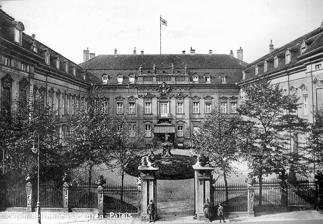
Building: Palace of the Reich President
Country: Germany
Year built: 1737
Palace in Germany Reich President's Palace, seen from Wilhelmstrasse, around 1920 The Reich President's Palace ( German : Reichspräsidentenpalais ) was from 1919 to 1934 an official residence of the President of the Reich and the official seat of the German head of state . The palace was located at Wilhelmstrasse No. 73 in Berlin and housed the Office of the Reich President [ de ] , which regulated all matters related to the function of the Reich President as a state institution. Private apartments of the President and some of his employees were located in the Palace as well as various representation and reception rooms. History of the building Construction and uses The building, which later served as the Reich President's Palace, was built between 1735 and 1737 at the instigation of King Frederick William I of Prussia . For the western Friedrichstadt Extension handsome buildings were to be built on the later Wilhelmstrasse; in return, the king awarded inexpensive land and contributed building materials. In 1734, the Geheimrat of the General Superior Finance, War and Domains Directorate [ de ] and Landjägermeister Hans Bogislav von Schwerin [ de ] received a building site for a palace and building material worth 40,000 thalers . On August 29, 1737, he and his brother Kurt Christoph von Schwerin received the palace as an hereditary property. Kurt Christoph soon abandoned his share of the property. The builder was the Berliner Conrad Wiesend ; Frenchmen (from the Berlin Huguenot community) may also have been involved in the design of the representative building in Style Louis XV . The design was later completed with several large-scale murals by Bernhard Rode . After the death of Hans Bogislaw in 1747, his brother Kurt Christoph was given guardianship over his children. On April 2, 1757, a few weeks before his death in the Battle of Prague , he sold the palace, including its furnishings, for 50,000 thalers to Stephan Peter Oliver, Count of Wallis [ de ] . In 1769, the Minister of State Valentin von Massow [ de ] acquired the property for 14,000 thalers. In 1777 it was sold for 22,700 thalers to the chief chamberlain, Reichsgraf Carl von der Osten-Sacken [ de ] . Until 1811, Osten-Sacken's widow Christiane Charlotte Sophie [ de ] , born Baroness von Dieskau, was owner of the palace. Her only child, a daughter from her first marriage to Julius Gebhard, imperial count von Hoym [ de ] , was disowned because of high indebtedness, so that of their six children Prince Friedrich August Carl von Hohenlohe -Neuenstein-Ingelfingen became the sole heir of the palace. He had to sell the house in 1816 to pay off his father's debts. From 1816 the court book printer Georg Andreas Reimer [ de ] used the representative rooms for his family, his publishing house and a literary salon, while the wings also worked like a factory. After his death in 1842, his son Georg Ernst Reimer [ de ] continued his main business in Wilhelmstrasse until 1858. Home Office The Prussian king Friedrich Wilhelm IV bought the building in 1858. Henceforth it housed the Ministry of the Royal House [ de ] and thus among other things the private wealth management of the House of Hohenzollern . House ministers who resided in the palace included Alexander von Schleinitz (1862–1885) and August zu Eulenburg (1914–1918). In 1919 the German Reich acquired the property from the abdicated German Emperor Wilhelm II , who at that time was urgently in need of funds for the purchase of the Dutch manor Huis Doorn . The banker Eduard von der Heydt acted as an intermediary for the transaction, which was kept top secret for a long time. President Reich President Hindenburg with grandchildren in the garden of the palace, 1932 Adolf Hitler is leaving the Reich President Palace after the New Year's reception on January 1, 1934 From 1919 to 1934 the Reich presidents Friedrich Ebert and Paul von Hindenburg resided in the building. It was extensively renovated in 1932/1933, during which time Hindenburg moved to the old Reich Chancellery , Wilhelmstrasse 77. The respective Chancellor ( von Papen , Schleicher , Hitler ) was assigned the apartment of the State Secretary of the Reich Chancellery as accommodation during this phase, which was built in 1930 in the annex to the Old Reich Chancellery. After Hindenburg's death on August 2, 1934, the palace became the seat of the "Presidential Chancellery", the successor authority to the President's Office. Adolf Hitler, who had been Hindenburg's successor as Reich President and Chancellor since August 3, 1934, now resided in the “Führerwohnung” in the renovated and converted Old Reich Chancellery, as well as in his private apartments in Munich and on the Berghof at Berchtesgaden . From 1939, the Reich Foreign Minister Joachim von Ribbentrop lived in the former private apartments of the President. For this purpose, the building was extensively rebuilt according to plans by Albert Speer in 1938/1939. After 1945 After insignificant bomb hits and air pressure damage, the palace suffered from fires and artillery hits in the final stages of the street battles for the government district during the Battle of Berlin . The building, now located in East Berlin , and again called Palais Schwerin was considered to be "largely preserved" after the war and was intended to be rebuilt. Regardless, in the immediate post-war period it suffered severe damage by the Clearance Office of the Berlin Magistrate [ de ] . The structure was looted for valuable construction material, including its heating boiler. Particularly damaging was the dismantling of the iron roof structure, when the four baroque sandstone sculptures, including balustrade and the cartouche of the middle avant-corps , were toppled and destroyed. The alarmed monument protection authority could only prevent the removal of the dismantled roof, but was unable to restore it. In 1950 the palace was declared a part of the "German cultural heritage". When a panel of experts examined the palace in 1951, it registered a degree of destruction of 48%, largely due to neglect during the post-war period, and stated: "Only the interior design is really to be considered lost." The masonry was "not undermined by the fire" and required "for the most part only external restoration". In December 1958 it was decided that the palace should be used as the magistrate's guest house. However, the magistrate unexpectedly decided in December 1959 to demolish the Reich President's Palace, the neighboring Palaces of Princes Alexander and Georg and Monbijou Palace . The monument protection authority protested this decision in vain, citing the Cultural Association of the GDR and well-known scientists: "Blowing up this last baroque palais in the Wilhelmstrasse would be unconscionable for posterity. It must be the primary duty of Berlin's monument preservation authorities to save the last remaining buildings of old Berlin". In November 1960, the palace was demolished and cleared. The balcony grille above the central portal has been preserved and is still located today in a residential building in Berlin-Köpenick , Bahnhofstraße 4. The two sandstone lions, who crowned the pillars of the gate on Wilhelmstrasse, were initially moved to Tierpark Berlin at Berlin-Friedrichsfelde . From 1961 the garden was located in the exclusion zone of the Berlin Wall . In the 1980s the GDR had an extensive Plattenbau residential complex built along Wilhelmstrasse, and thus also over the old building, in order to erase the memory of Prussian Wilhelmstrasse. In 1964 the street had already been renamed to Otto-Grotewohl-Straße . A memorial column now tells the story of the palace. It stands in front of Number 78 on Wilhelmstrasse, which was opened again for public access in 1993 after the German reunification. The southern edge of the property roughly corresponds to today's Hannah-Arendt-Straße in full length. Part of the Holocaust Memorial covers the former park. Palace plan Entrance hall Ambassador or diplomat room President's Office Large ballroom The building of the actual palace consisted of three wings. In addition, there were some outbuildings such as a garage for the President's vehicle fleet, a rear building and various small garden houses, greenhouses and a chicken coop. On the forecourt at the front of the palace was a so-called “courtyard” covered with gravel, on which the Reich President received foreign ambassadors and heads of state as well as other distinguished guests. In later years it was common for a twenty-member honorary formation of the Reichswehr to take a stand on the courtyard whenever the President entered or left his office. In the courtyard there was a fountain decorated with allegorical figures, behind which a wide glass staircase led to the entrance to the palace. In addition to the office of the President in the left wing of the building (“Chancellery”) and the representative rooms for official occasions (receptions, banquets, dance evenings, etc.) in the central part, the residence comprised various private accommodations. While the president and the chief of the office of the Reich President as the highest-ranking house residents each had their own spacious apartments -; the office manager had twenty-six rooms at his right wing ("Meissner wing") at his disposal; - other house residents had to be at their disposal to make do with smaller apartments. The caretaker of the building (usually a man named Horst Tappe) lived in an apartment on the top floor, while the chauffeur of the head of state (Heinrich Demant) lived in the rooms above the former imperial stables that had been converted into a garage for the vehicle fleet. The building was surrounded by a large park, which included walking paths, lawns and flower beds as well as some vegetable beds hidden behind hedges. In 1925 the street along the garden gate was named after the late Reich President who had just died at " Friedrich-Ebert-Strasse ". Residents of the palace The "residents" of the Imperial Presidential Palace can be divided into two groups. On the one hand, those who “inhabited” the palace in the narrower sense, ie who not only did their work in the palace, but also lived there privately. And secondly, those people who came to the palace during the day to perform certain tasks, but did not live there privately. Among the residents of the first group are the respective holders of the office of the Reich President. In addition to the Reich President Ebert and von Hindenburg, the head of the head of state's office, State Secretary Otto Meissner , was constantly at home in the palace from 1920 to 1939. There were also the families of these three men. During Ebert's presidency, his wife and two sons lived in the palace, while Hindenburg brought his son Oskar and his daughter-in-law Margarete and the couple's three children, of whom the youngest was born in the palace with. Meissner's household consisted of his wife and two children, including the son Hans-Otto Meissner . Other people who not only worked in the palace, but also had their own apartments there, were the house inspector (chief of domestic staff) Wilhelm Tappe, Hindenburg's personal servant Oskar Putz (called "Karl" um) To avoid confusion with the son of the same name of the head of state) and the presidential chauffeur Otto Demant  and the chauffeur of the president's office Kurt Nehls. The President's staff and household staff were only to be found on the premises during the working hours of the palace. The Reich President's staff usually consisted of fifteen middle and senior officials, ten female typists and eight clerks. The housekeeping team consisted of cooks, cleaners, maids, gardeners, a carpenter who did repairs, and the guards. Among the members of the staff of the Reich President, whose most important collaborators were Ebert and Hindenburg in the same way, are to be emphasized: The Ministerialrat Heinrich Doehle , who dealt with domestic affairs, and the Legationsrat Oswald von Hoyningen-Huene , who was assigned to the President of the Reich as representative of the Federal Foreign Office, as well as High Government Councilor Wilhelm Geilenberg, who ran the cash register. In addition, there were one or two officers who served as liaison officers to the Reich Ministry of Defense. Under Hindenburg his son Oskar von Hindenburg took over the post of the first military adjutant of the Reich President and Wedige von der Schulenburg that of the second adjutant. Literature Laurenz Demps [ de ] , Berlin-Wilhelmstraße. Eine Topographie preußisch-deutscher Macht , Ch. Links, 2000 ISBN 3-86153-228-X Hans-Otto Meissner , Junge Jahre im Reichspräsidentenpalais , Bechtle Verlag Esslingen 1988, ISBN 3-7628-0469-9 References Wikimedia Commons has media related to Reichspräsidentenpalais .